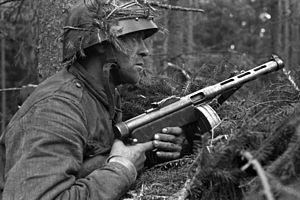
Le Suomi KP31, en finnois : Suomi-konepistooli, est un pistolet mitrailleur inventé en 1922 par l'ingénieur militaire finlandais Aimo Lahti et produit par l'entreprise Tikkakoski.